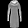
Label: Dress